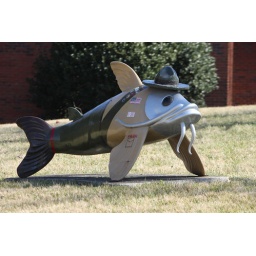
A catfish in a boy scout uniform...